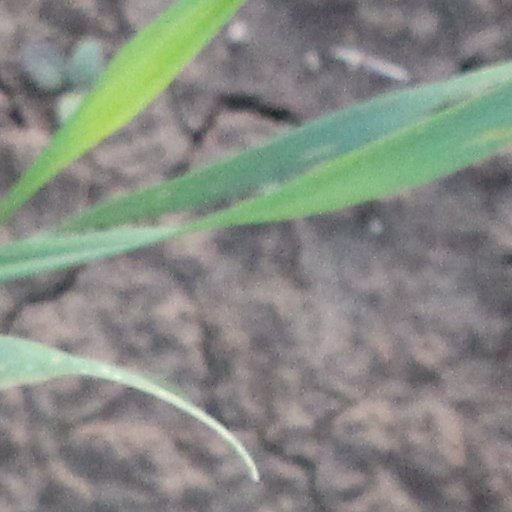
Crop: wheat